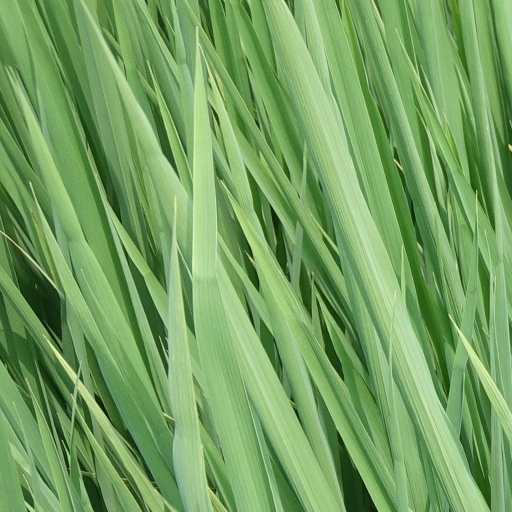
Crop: rice